Lever tumbler lock

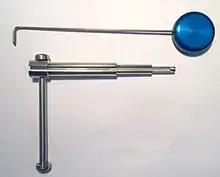
A type of lock pick used to pick some lever tumbler locks

In these locks, for each complete turn of the key the bolt is moved two half-throws. The locks are often double-throw, requiring two complete key turns making four half-throws of the bolt. Locks are made in rim and mortise fitting, also with multipoint bolts, and have from four to twelve levers. There are commonly three to five saw-resistant bolts, and sometimes a latchbolt, each about the size of a US tubular deadbolt. Double-throw locks have a bolt throw around 40mm/1½". Such locks are used in parts of South America, India, Eastern Europe, and elsewhere. They are also used in armoured doors.